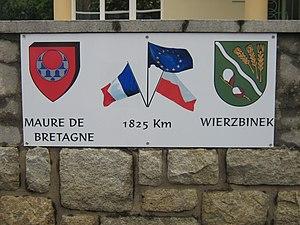
Maure-de-Bretagne est une ancienne commune française, située dans le département d'Ille-et-Vilaine en région Bretagne, peuplée de 3 370 habitants. Elle est devenue commune déléguée de Val-d'Anast le 1ᵉʳ janvier 2017.